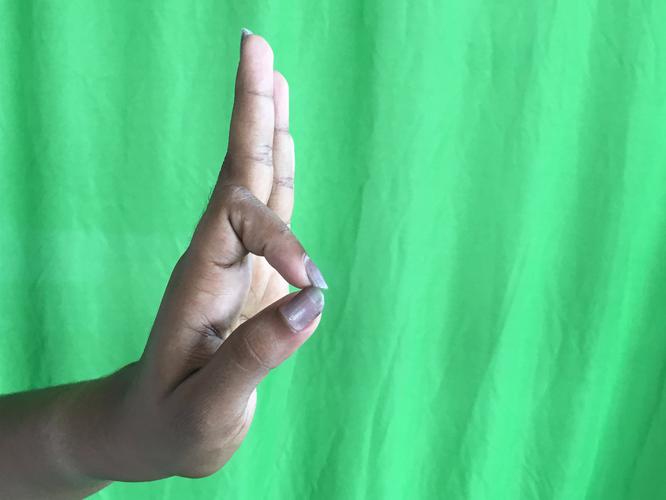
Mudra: Aralam
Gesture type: single_hand